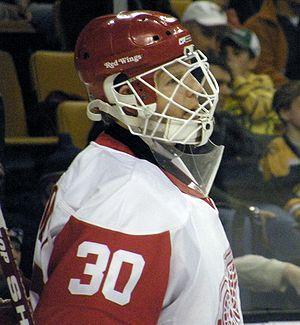
La saison 2008-2009 des Penguins de Pittsburgh est la quarante-et-unième saison de la franchise de hockey sur glace au sein de la Ligue nationale de hockey. Après une saison 2007-2008 qui s'est conclue par un titre de champion de division ainsi que de conférence, les Penguins ont échoué en finale de la Coupe Stanley contre les Red Wings de Détroit.
Les séries éliminatoires de la Coupe Stanley 2009 font suite à la saison 2008-2009 de la Ligue nationale de hockey.